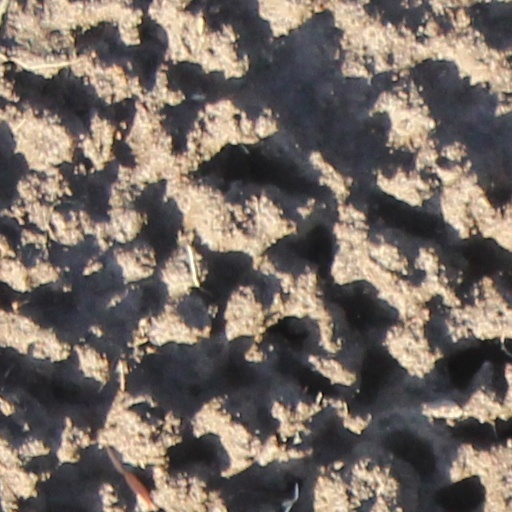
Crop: wheat